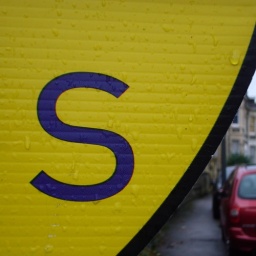
Blue S on curved yellow sign with black border, cars and houses in background